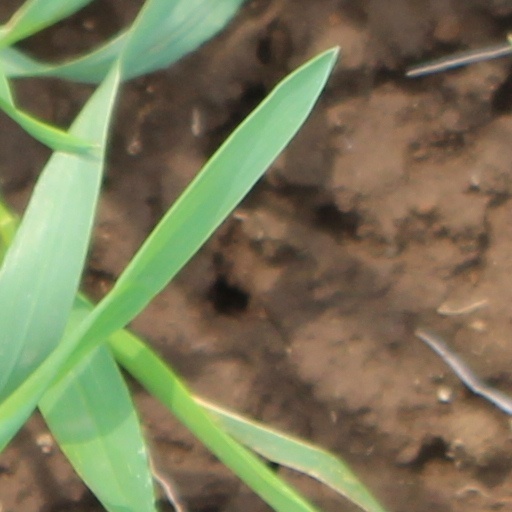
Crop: wheat